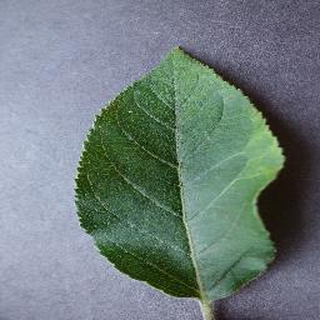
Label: healthy_apple